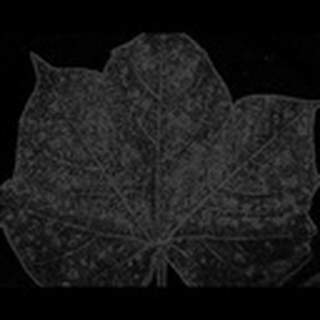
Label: cotton_target_spot